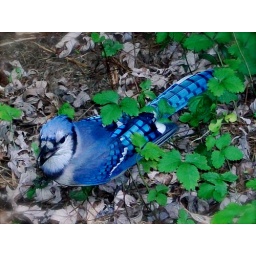
A bluejay that stunned itself by flying into our window located in St. Mary's County. 1/29/11